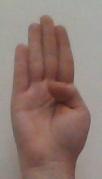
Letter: kaaf